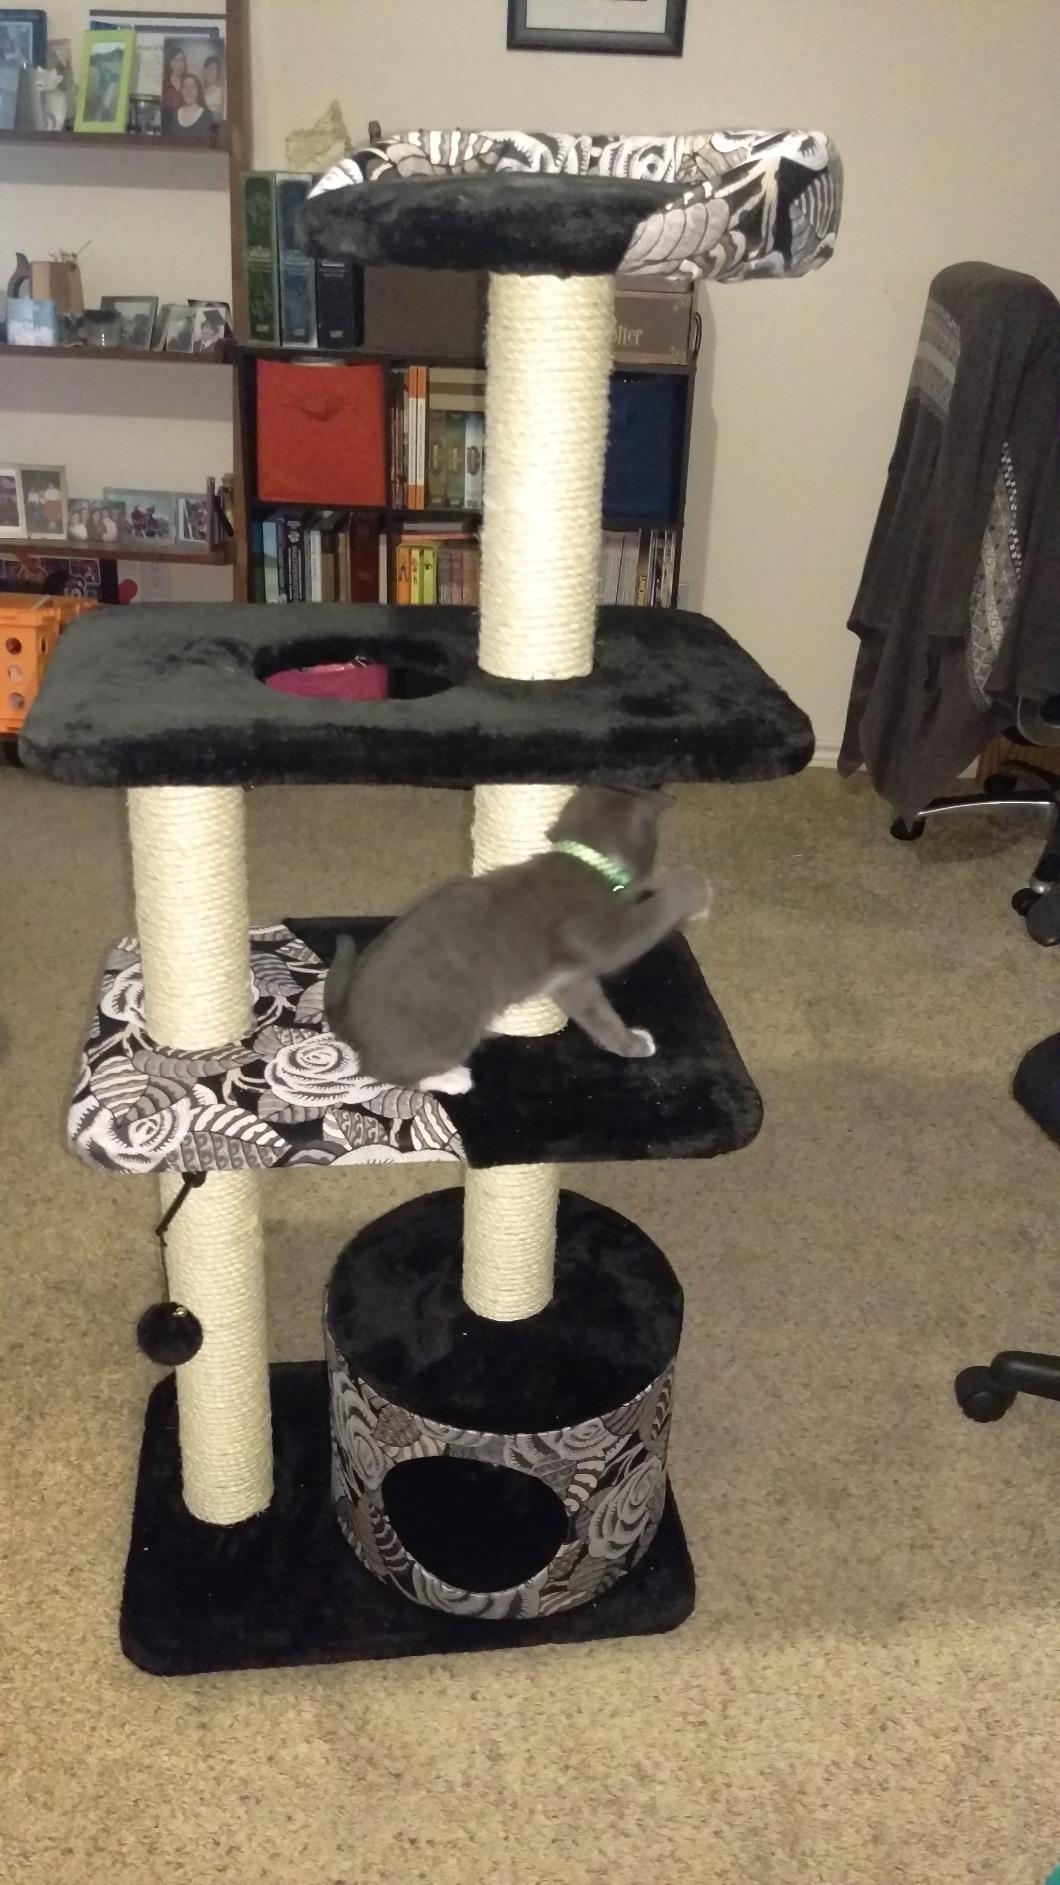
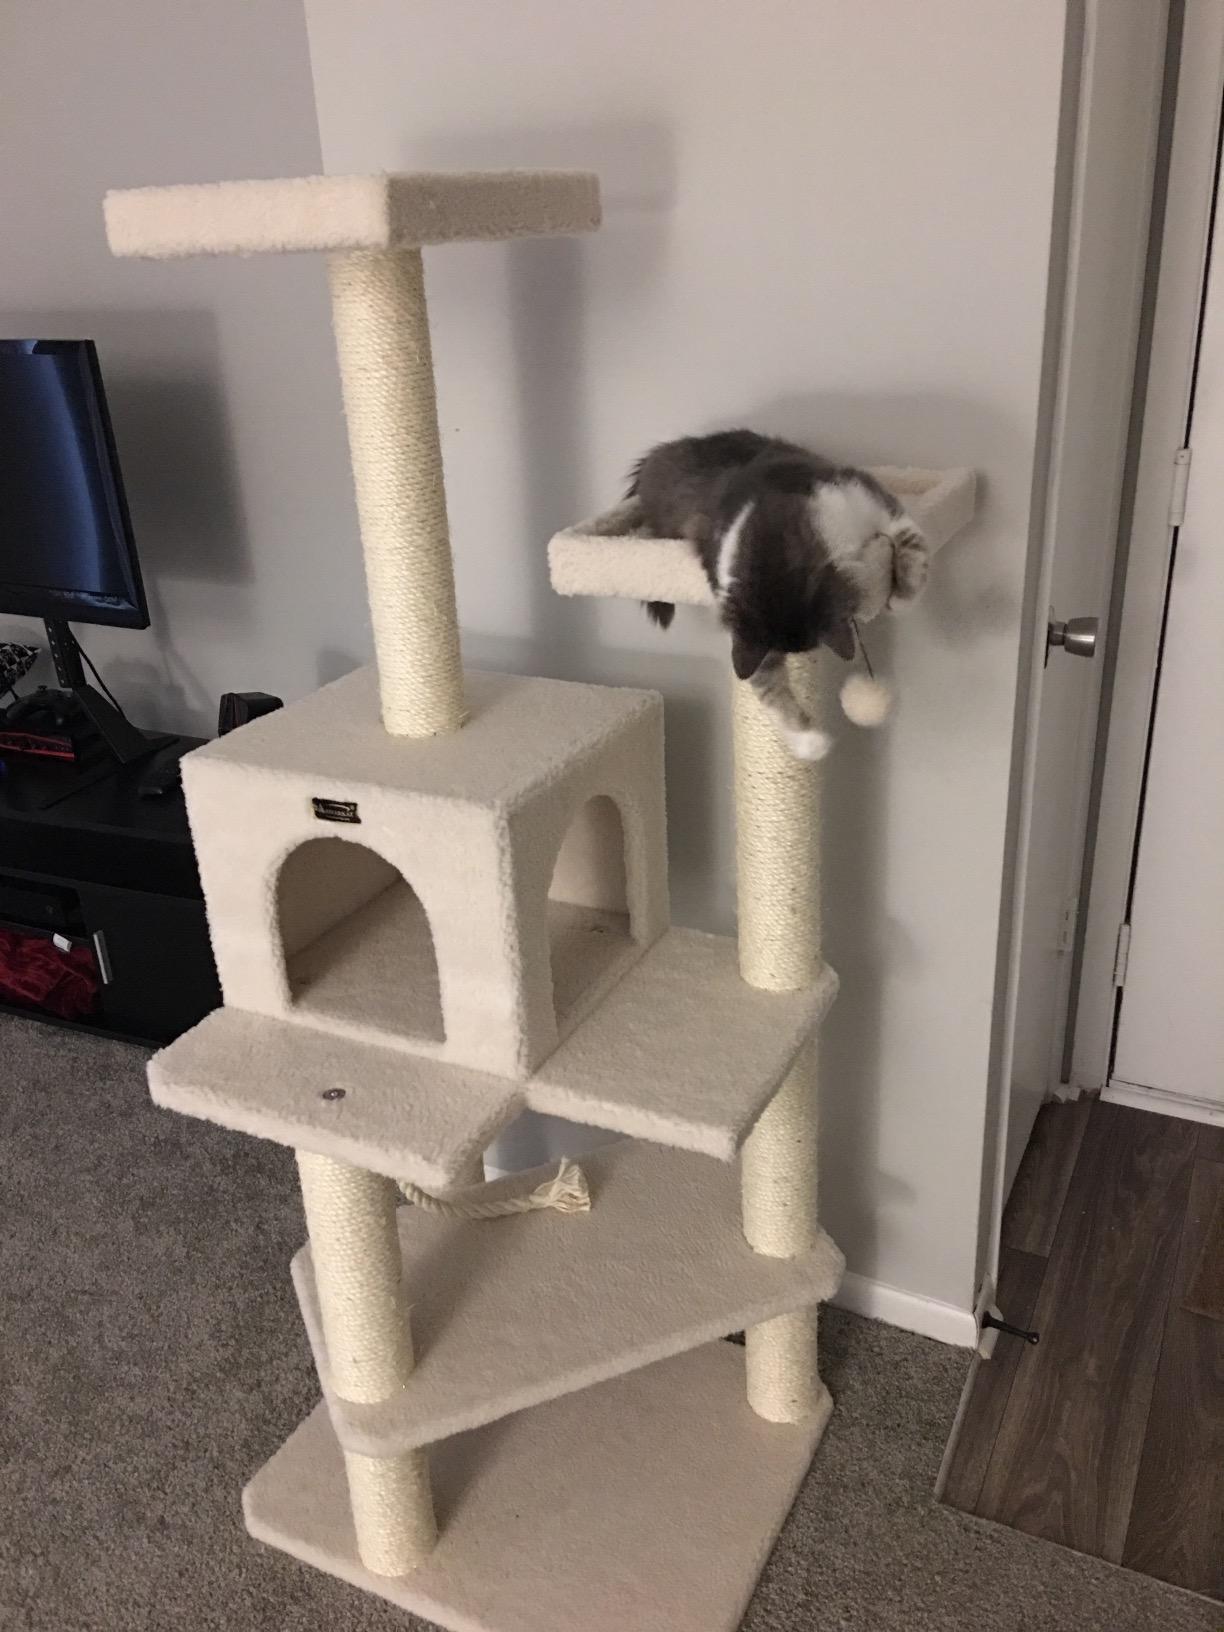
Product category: items_cat tree
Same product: no